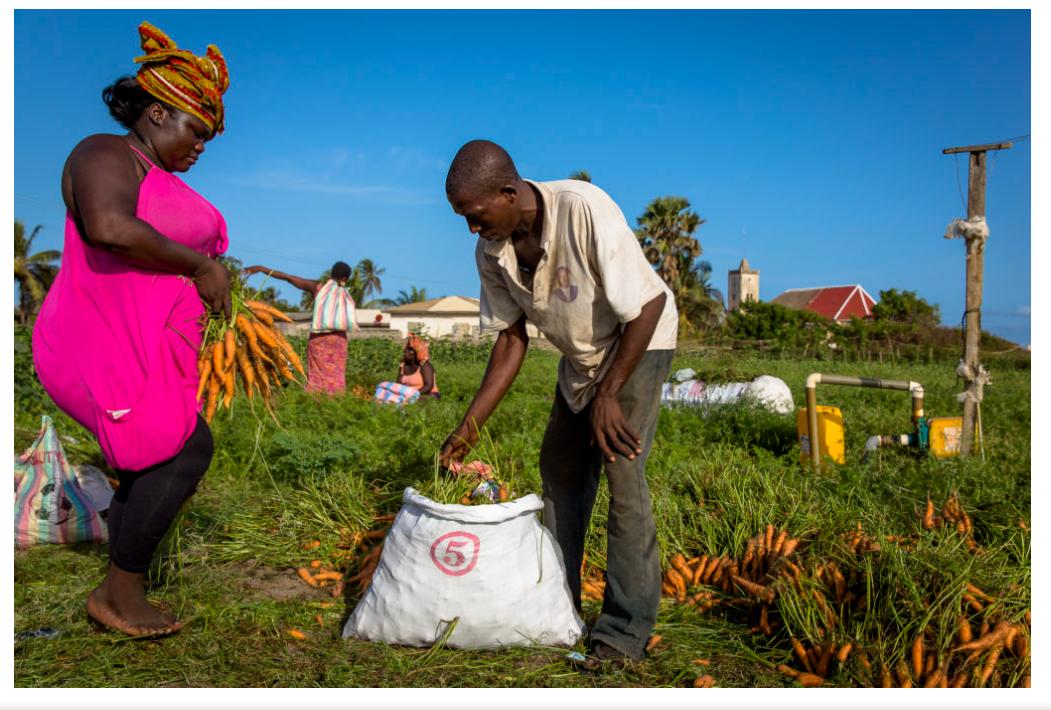
Shamba liliojaa mimea ya karoti ambayo watu wamevuna na wanaziweka kwenye mifuko.Kuna watu wawili wanaojihusisha na shughuli ya kuvuna karoti,mmoja anavuna na mwingine anaandaa karoti kwenye mfuko.Wamevaa mavazi ya kawaida ya kazi ya shambani kuonyesha kwamba ni shughuli za kilimo kila siku.